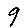
Label: 9